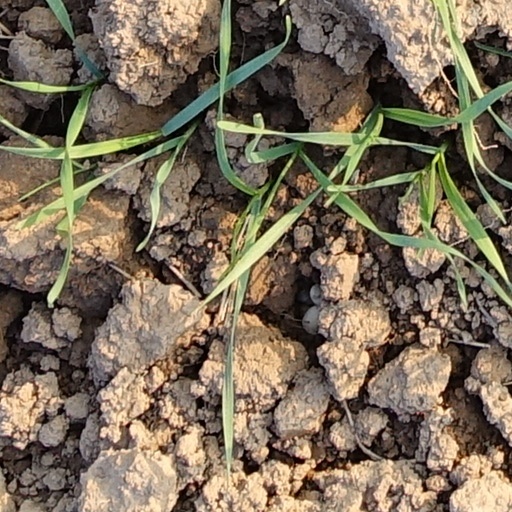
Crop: wheat